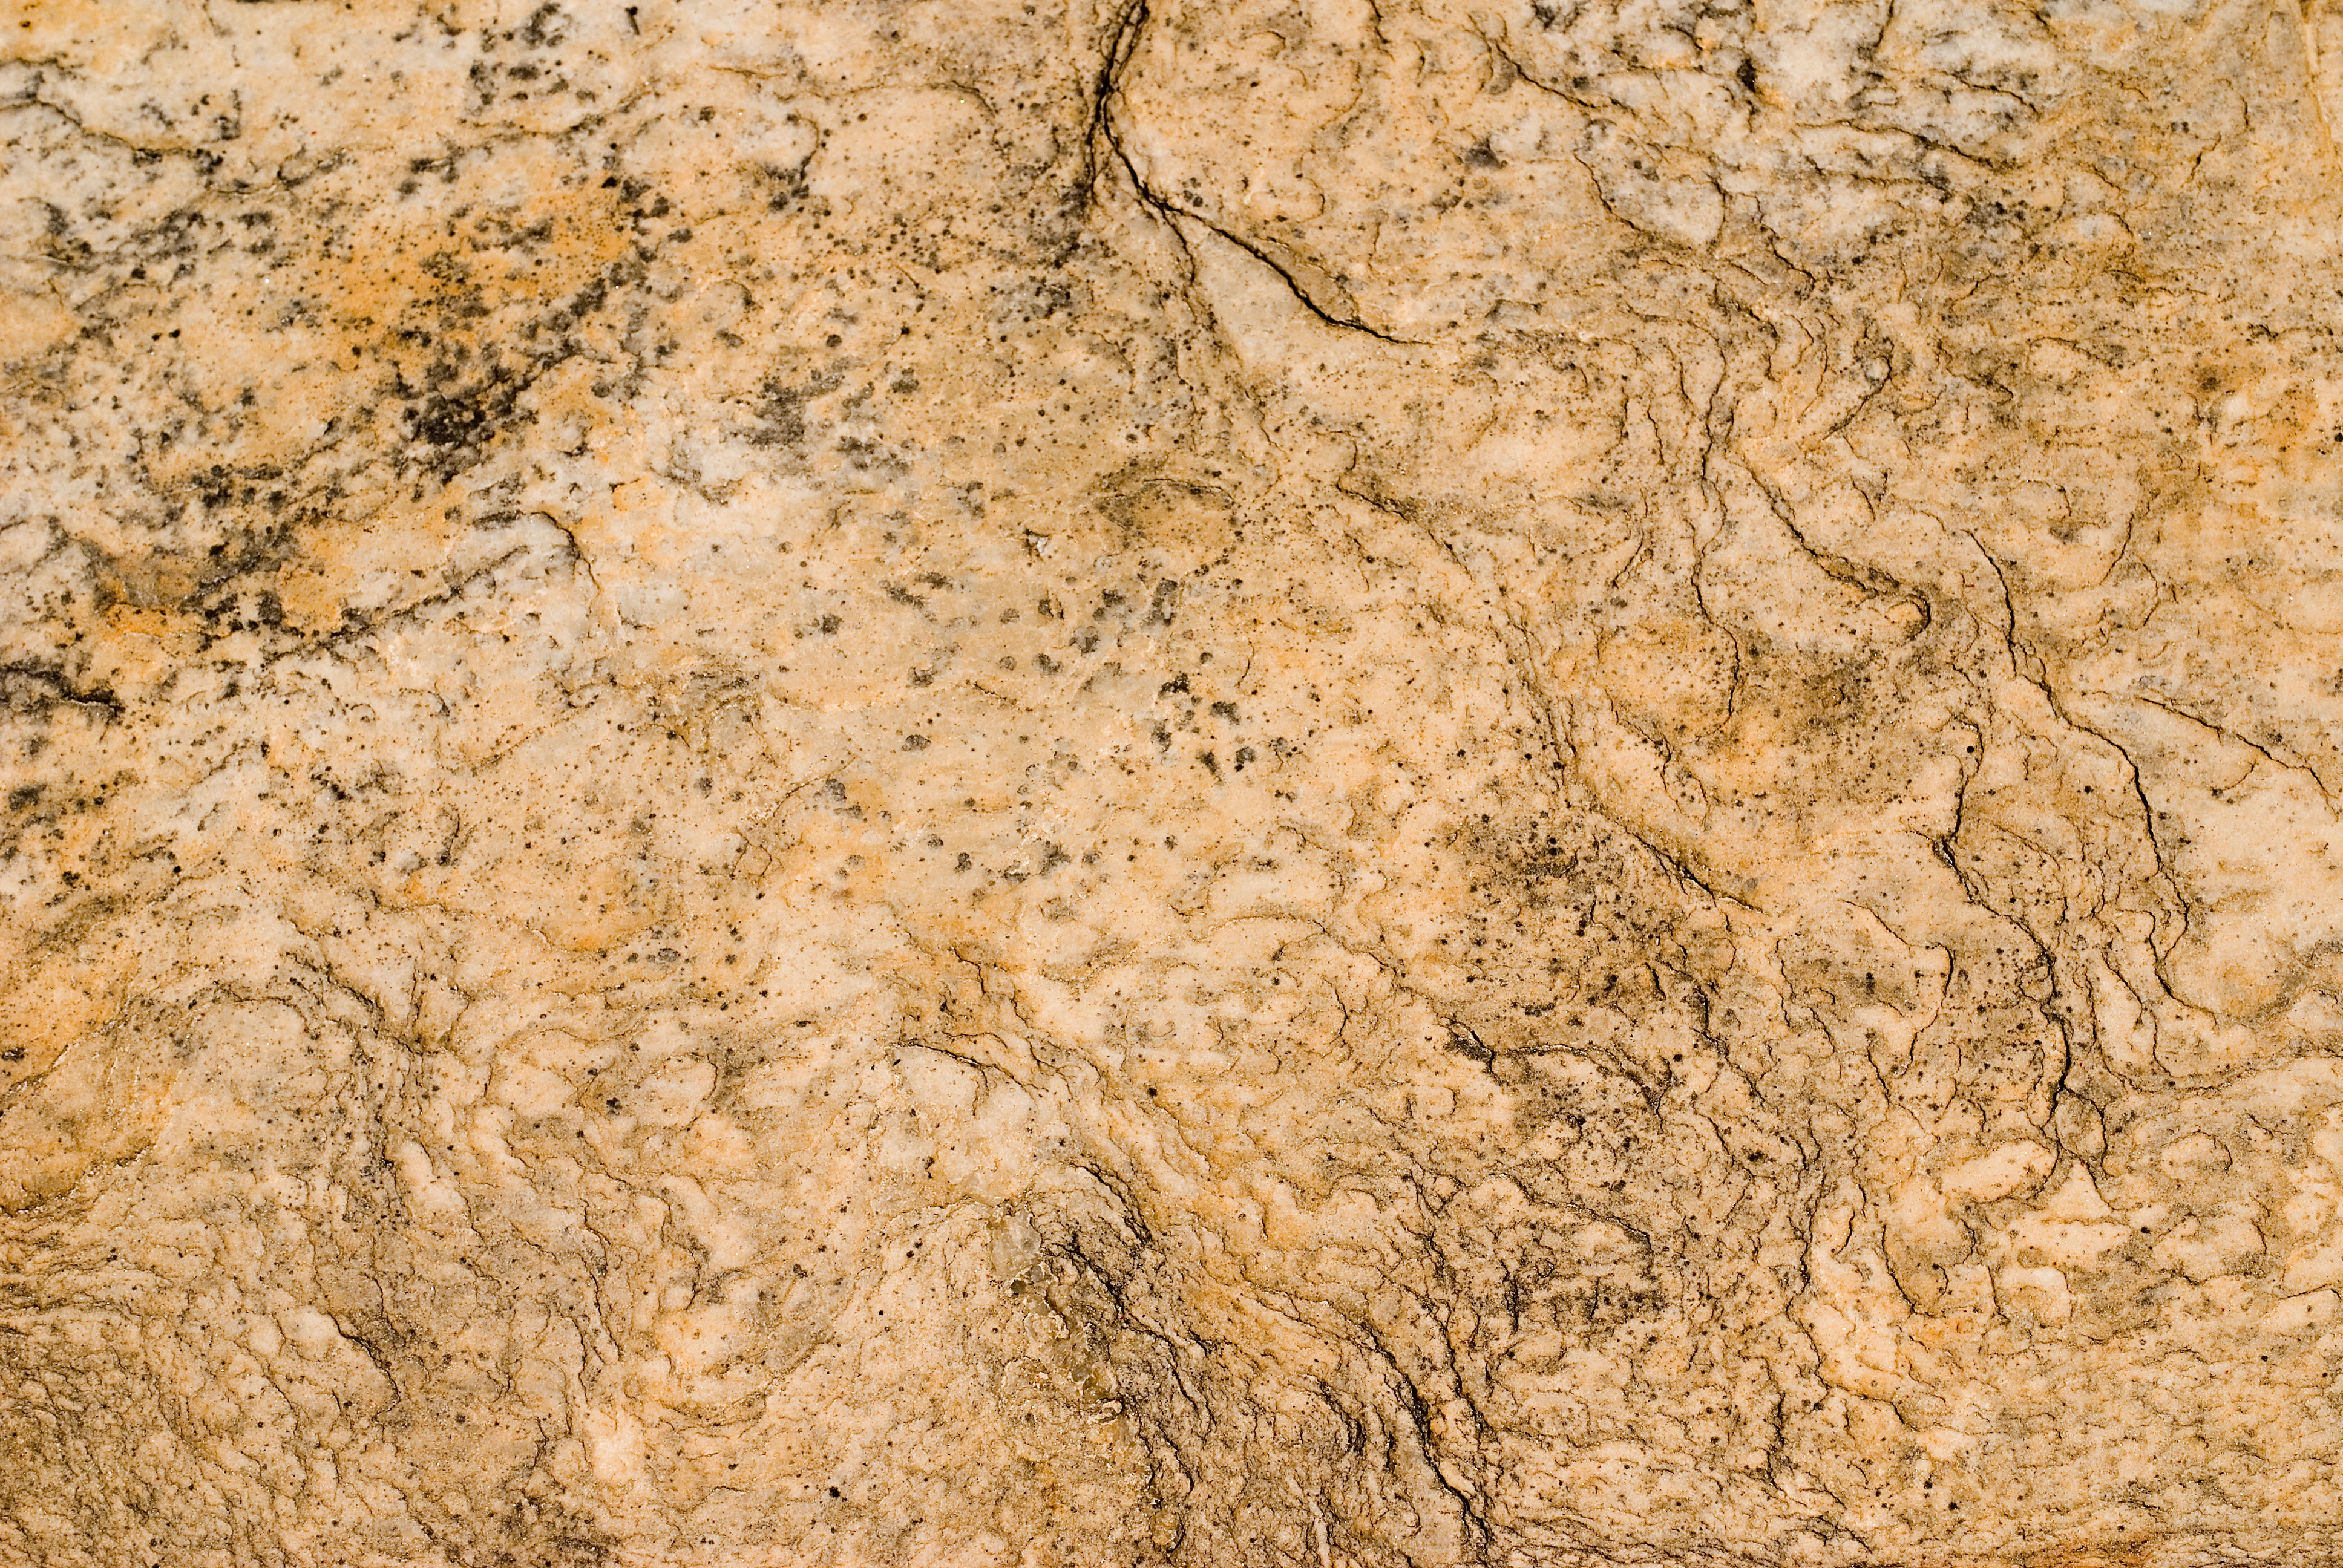
sand, rock, texture, floor, stone, formation, soil, material, background, geology, boulder, granite, wadi